William Row

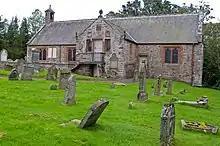
Forgandenny Church

Two or three years after graduation he was appointed minister at Forgandenny, on 6 March 1589. His predecessor at Forgandenny was John Row, a cousin of his father. By the act of the Privy Council, he was one of five charged with the maintenance of the true religion throughout the bounds of Perth, Stormont, and Dunkeld (Masson, Reg. P. C. Scotl. iv. 466). On the occasion of the Gowrie conspiracy, Row was one of the ministers who refused to give thanks publicly for the king's delivery until the fact of the conspiracy should be proven, and he was consequently cited to appear at Stirling before the king and council. On the plea that his life was in danger, an effort was made to deter him from obeying the summons. Nevertheless, he went to Stirling and boldly defended himself, arguing that Andrew Henderson, the Earl of Gowrie's chamberlain, and alleged would-be assassin of the king, had been not punished but rewarded.